Animal rights and punk subculture

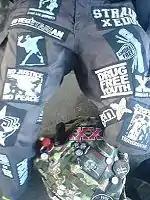
Clothing items with straight edge and animal rights patches in English and German

Beyond the basic tenets of straight edge (complete abstention from alcohol, tobacco and any recreational drug), its participants can lead their lifestyles freely, but an investigation by Ross Haenfler of the University of Mississippi revealed some underlying values across the movement: healthy living, improving one's and others' lives, commitment to straight edge, refraining from casual sex, and involvement in progressive causes. Among the last, two of the most adopted are animal rights and vegetarian lifestyles, which many see as a logical extension of living a positive, non-exploitative lifestyle and equate the harm and immorality of drugs with animal products. Many straight edge activists credit their empathy towards animal suffering and their actions to stop it due to the permanent state of consciousness that their sober lifestyle gives them.